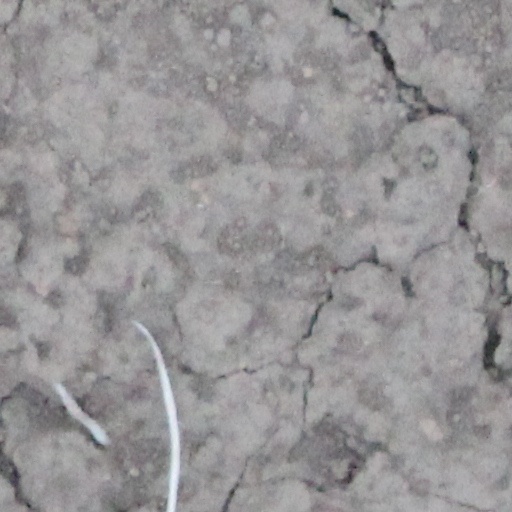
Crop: wheat